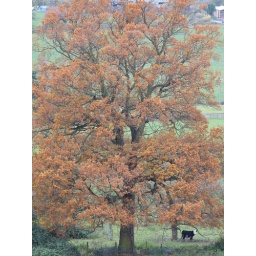
Loved the Colours in the tree and thought the cow set it off nicely